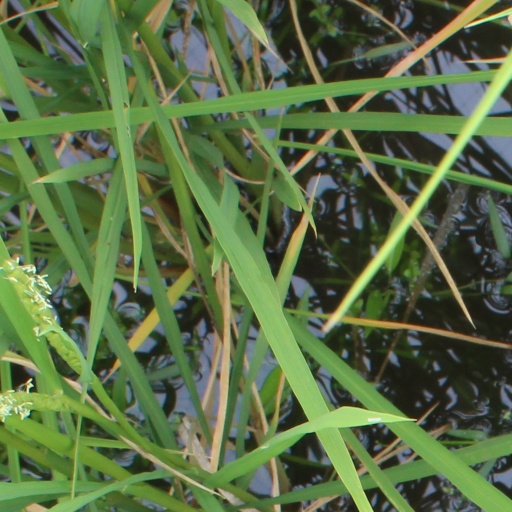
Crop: rice